Percnodaimon

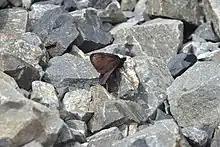
In its usual habitat of scree slopes

The genus "Percnodaimon" is restricted to the dry eastern mountains in the South Island of New Zealand, on greywacke scree slopes and amongst rockfalls. It occurs at altitudes ranging from 800 to 2500 metres, up to 3100 m in the northern mountains of the South Island. Although the butterfly is less common below 1200 m, it can be found down to 800 m on valley floors and passes if the scree habitat is present. It can be quite common and even seasonally abundant in suitable habitat.